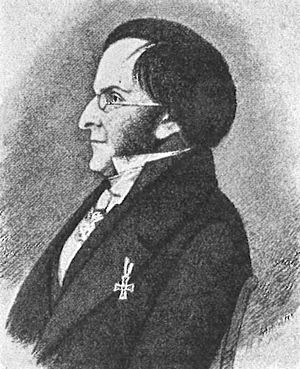
Nils Nordenskiöld
Nils Gustaf Nordenskiöld var en finsk mineralog, far til Adolf Erik Nordenskiöld.